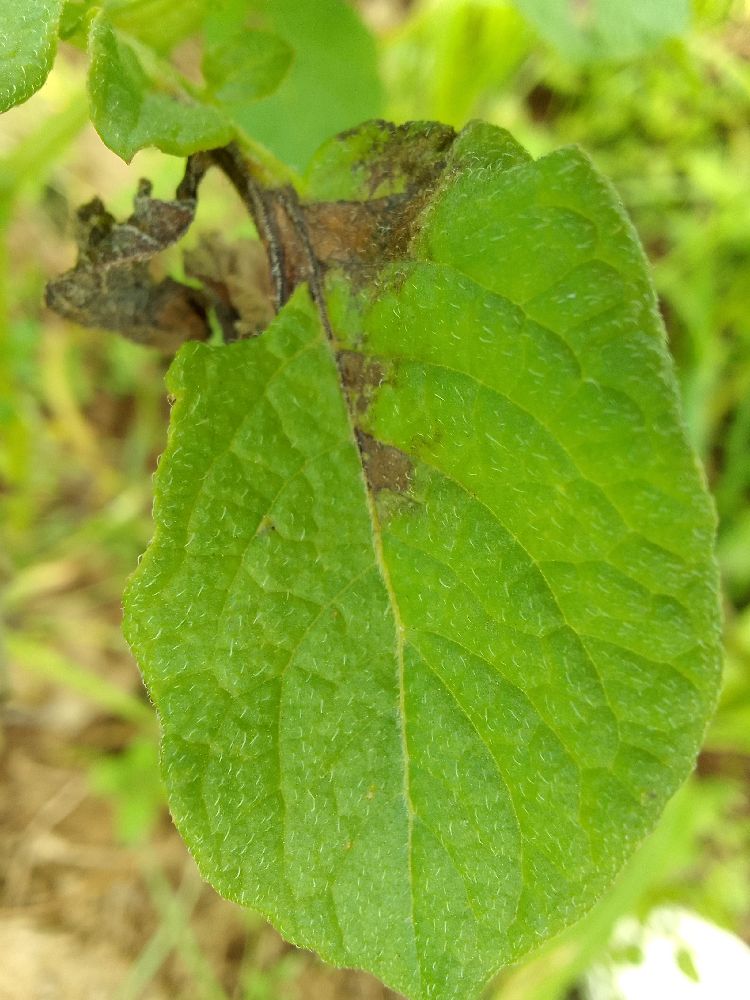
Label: Late blight